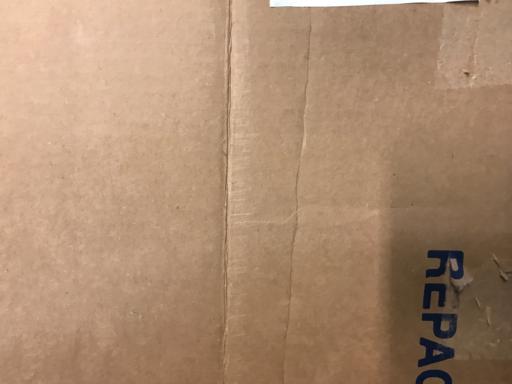
Waste category: cardboard